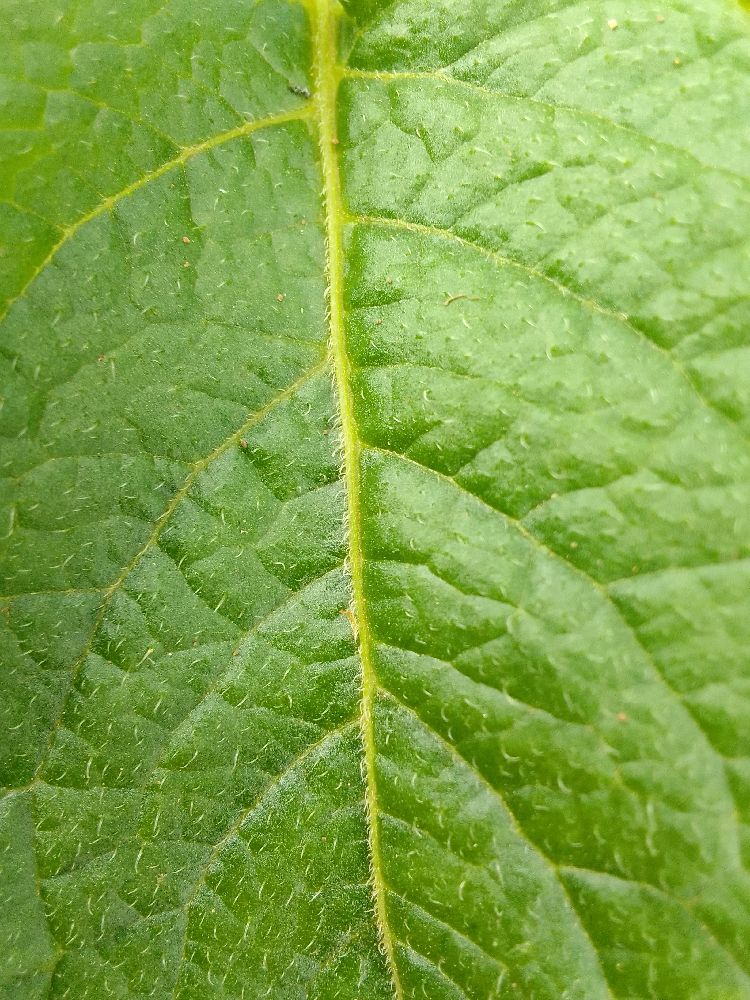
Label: Healthy